Marc Pingris

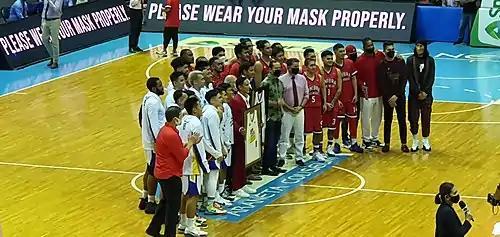
Mark Pingris and Peter June Simon poses with their framed retired jerseys together with the players of Magnolia Hotshots and Barangay Ginebra San Miguel during their jersey retirement ceremony held at halftime between the two teams on December 25, 2021.

Pingris was to play for the Magnolia Hotshots in the PBA bubble during the 2020 season which was set up in late 2020 due to the COVID-19 pandemic, but was unable to play for the team due to an injury. Pingris contract with the team expired on December 31, 2020, becoming a restricted free agent. He announced his retirement from competitive basketball in May 2021, after 16 years of playing in the PBA.